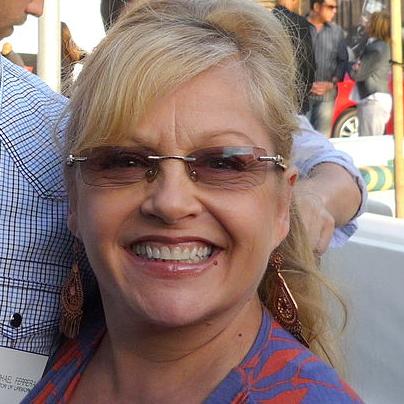
Age: 51